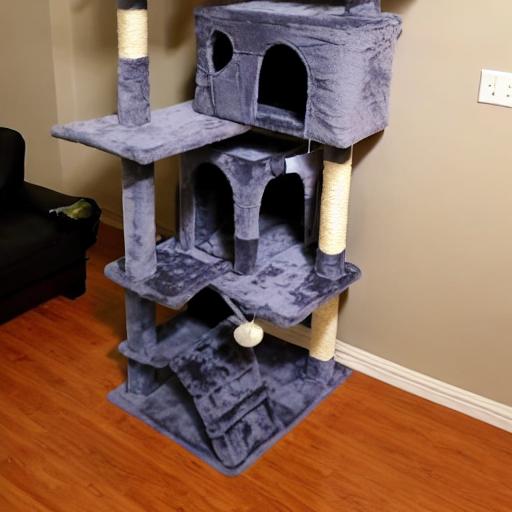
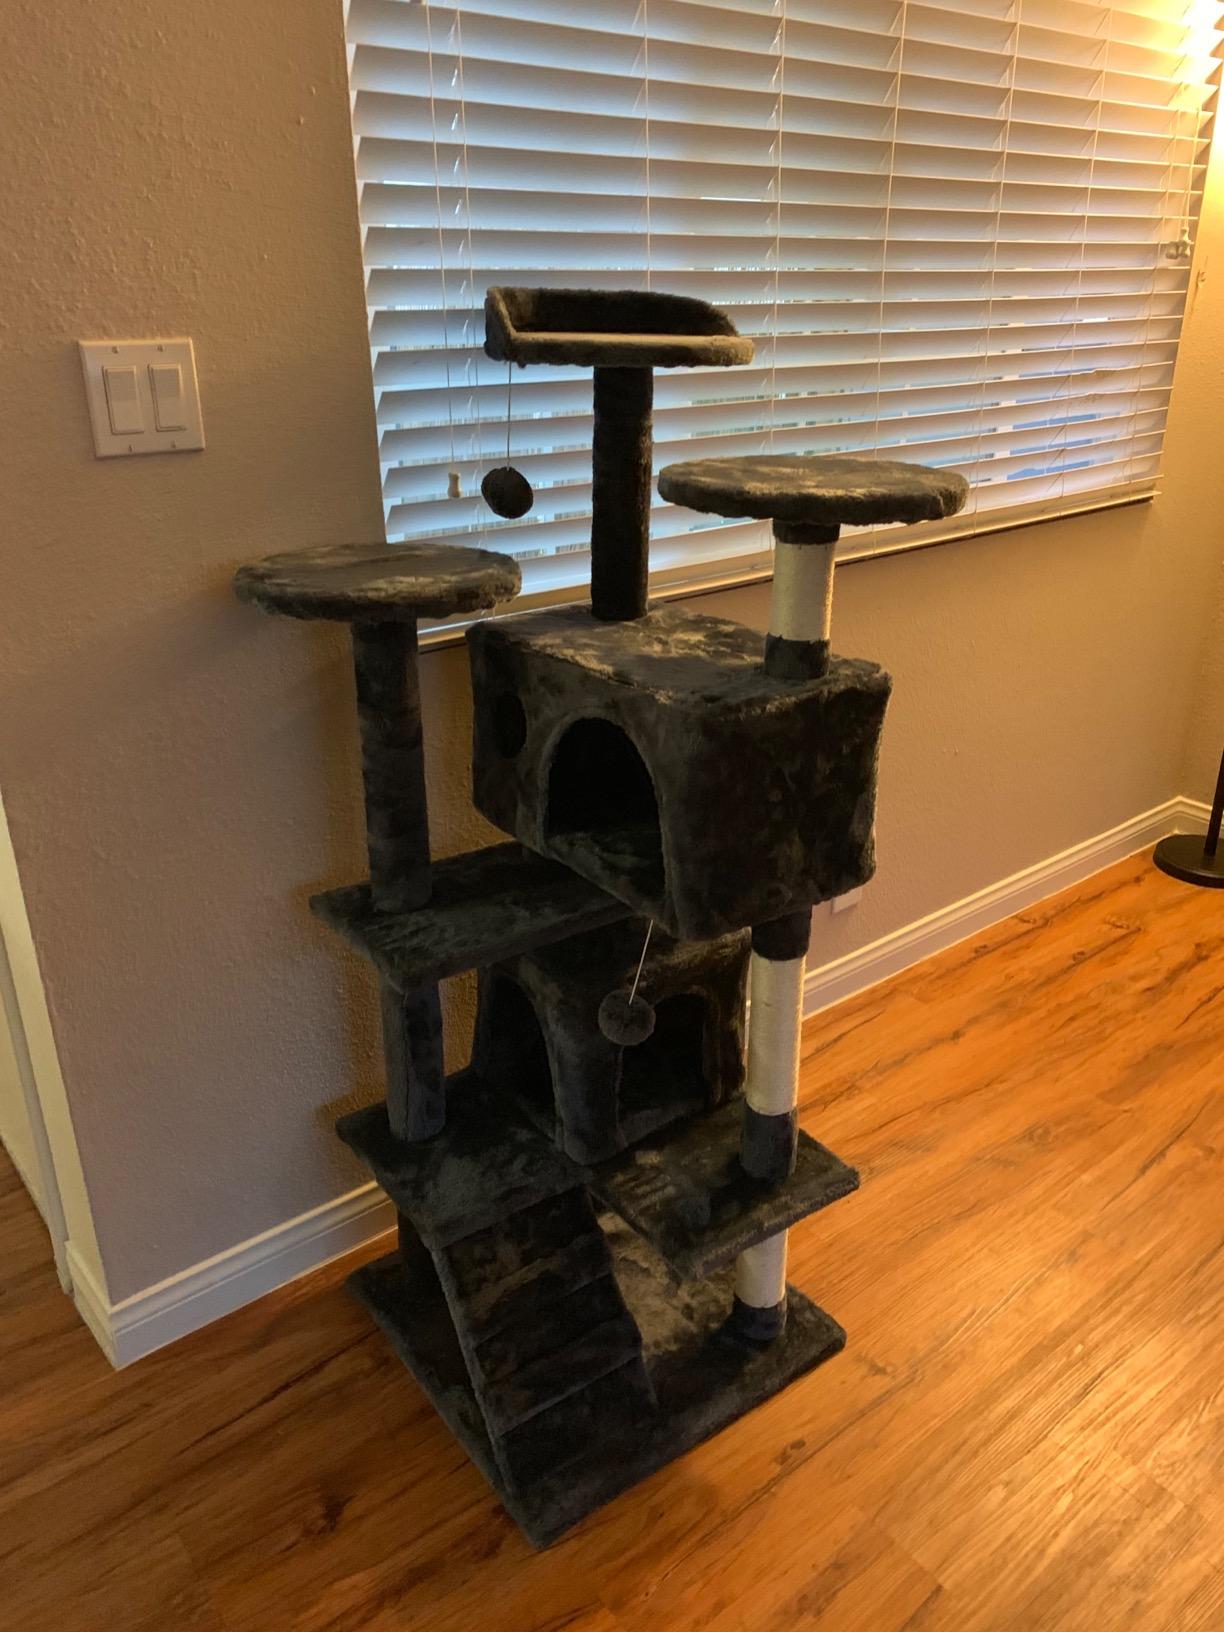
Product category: items_cat tree
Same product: no